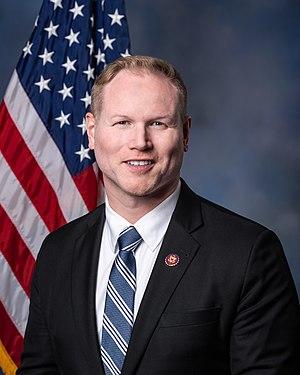
Steven Charles Watkins Jr. dit Steve Watkins, né le 18 septembre 1976 sur la Lackland Air Force Base, est un homme politique américain. Membre du Parti républicain, il est élu du Kansas à la Chambre des représentants des États-Unis depuis 2019.